Ninja Gaiden

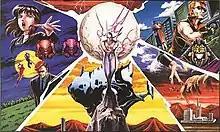
An illustration depicting Ryu Hayabusa at the center, with images of events from the NES trilogy shown in the background

"Ninja Gaiden: Master Collection" is a compilation of "Ninja Gaiden Sigma", "Ninja Gaiden Sigma 2", and "Ninja Gaiden 3: Razor's Edge". It was released on Microsoft Windows via Steam, Nintendo Switch, PlayStation 4, and Xbox One on June 10, 2021, marking the first time the "Sigma" games have been released on Nintendo and Xbox platforms.